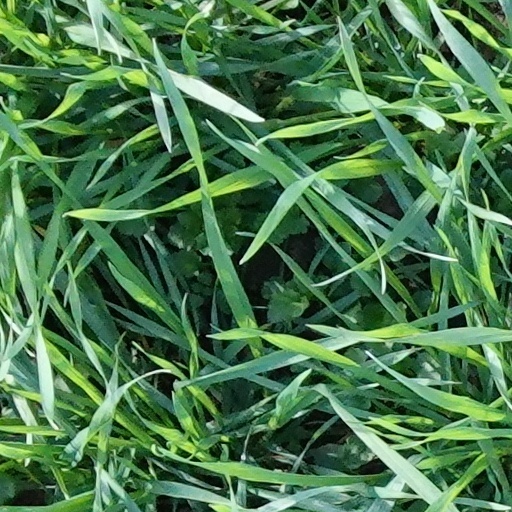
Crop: wheat